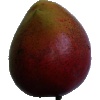
Label: red_mango